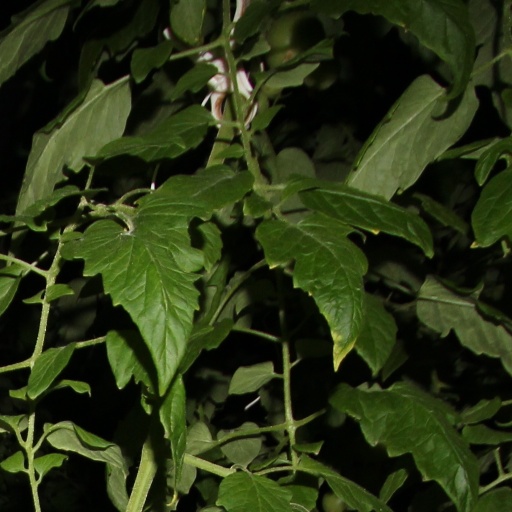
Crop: tomato